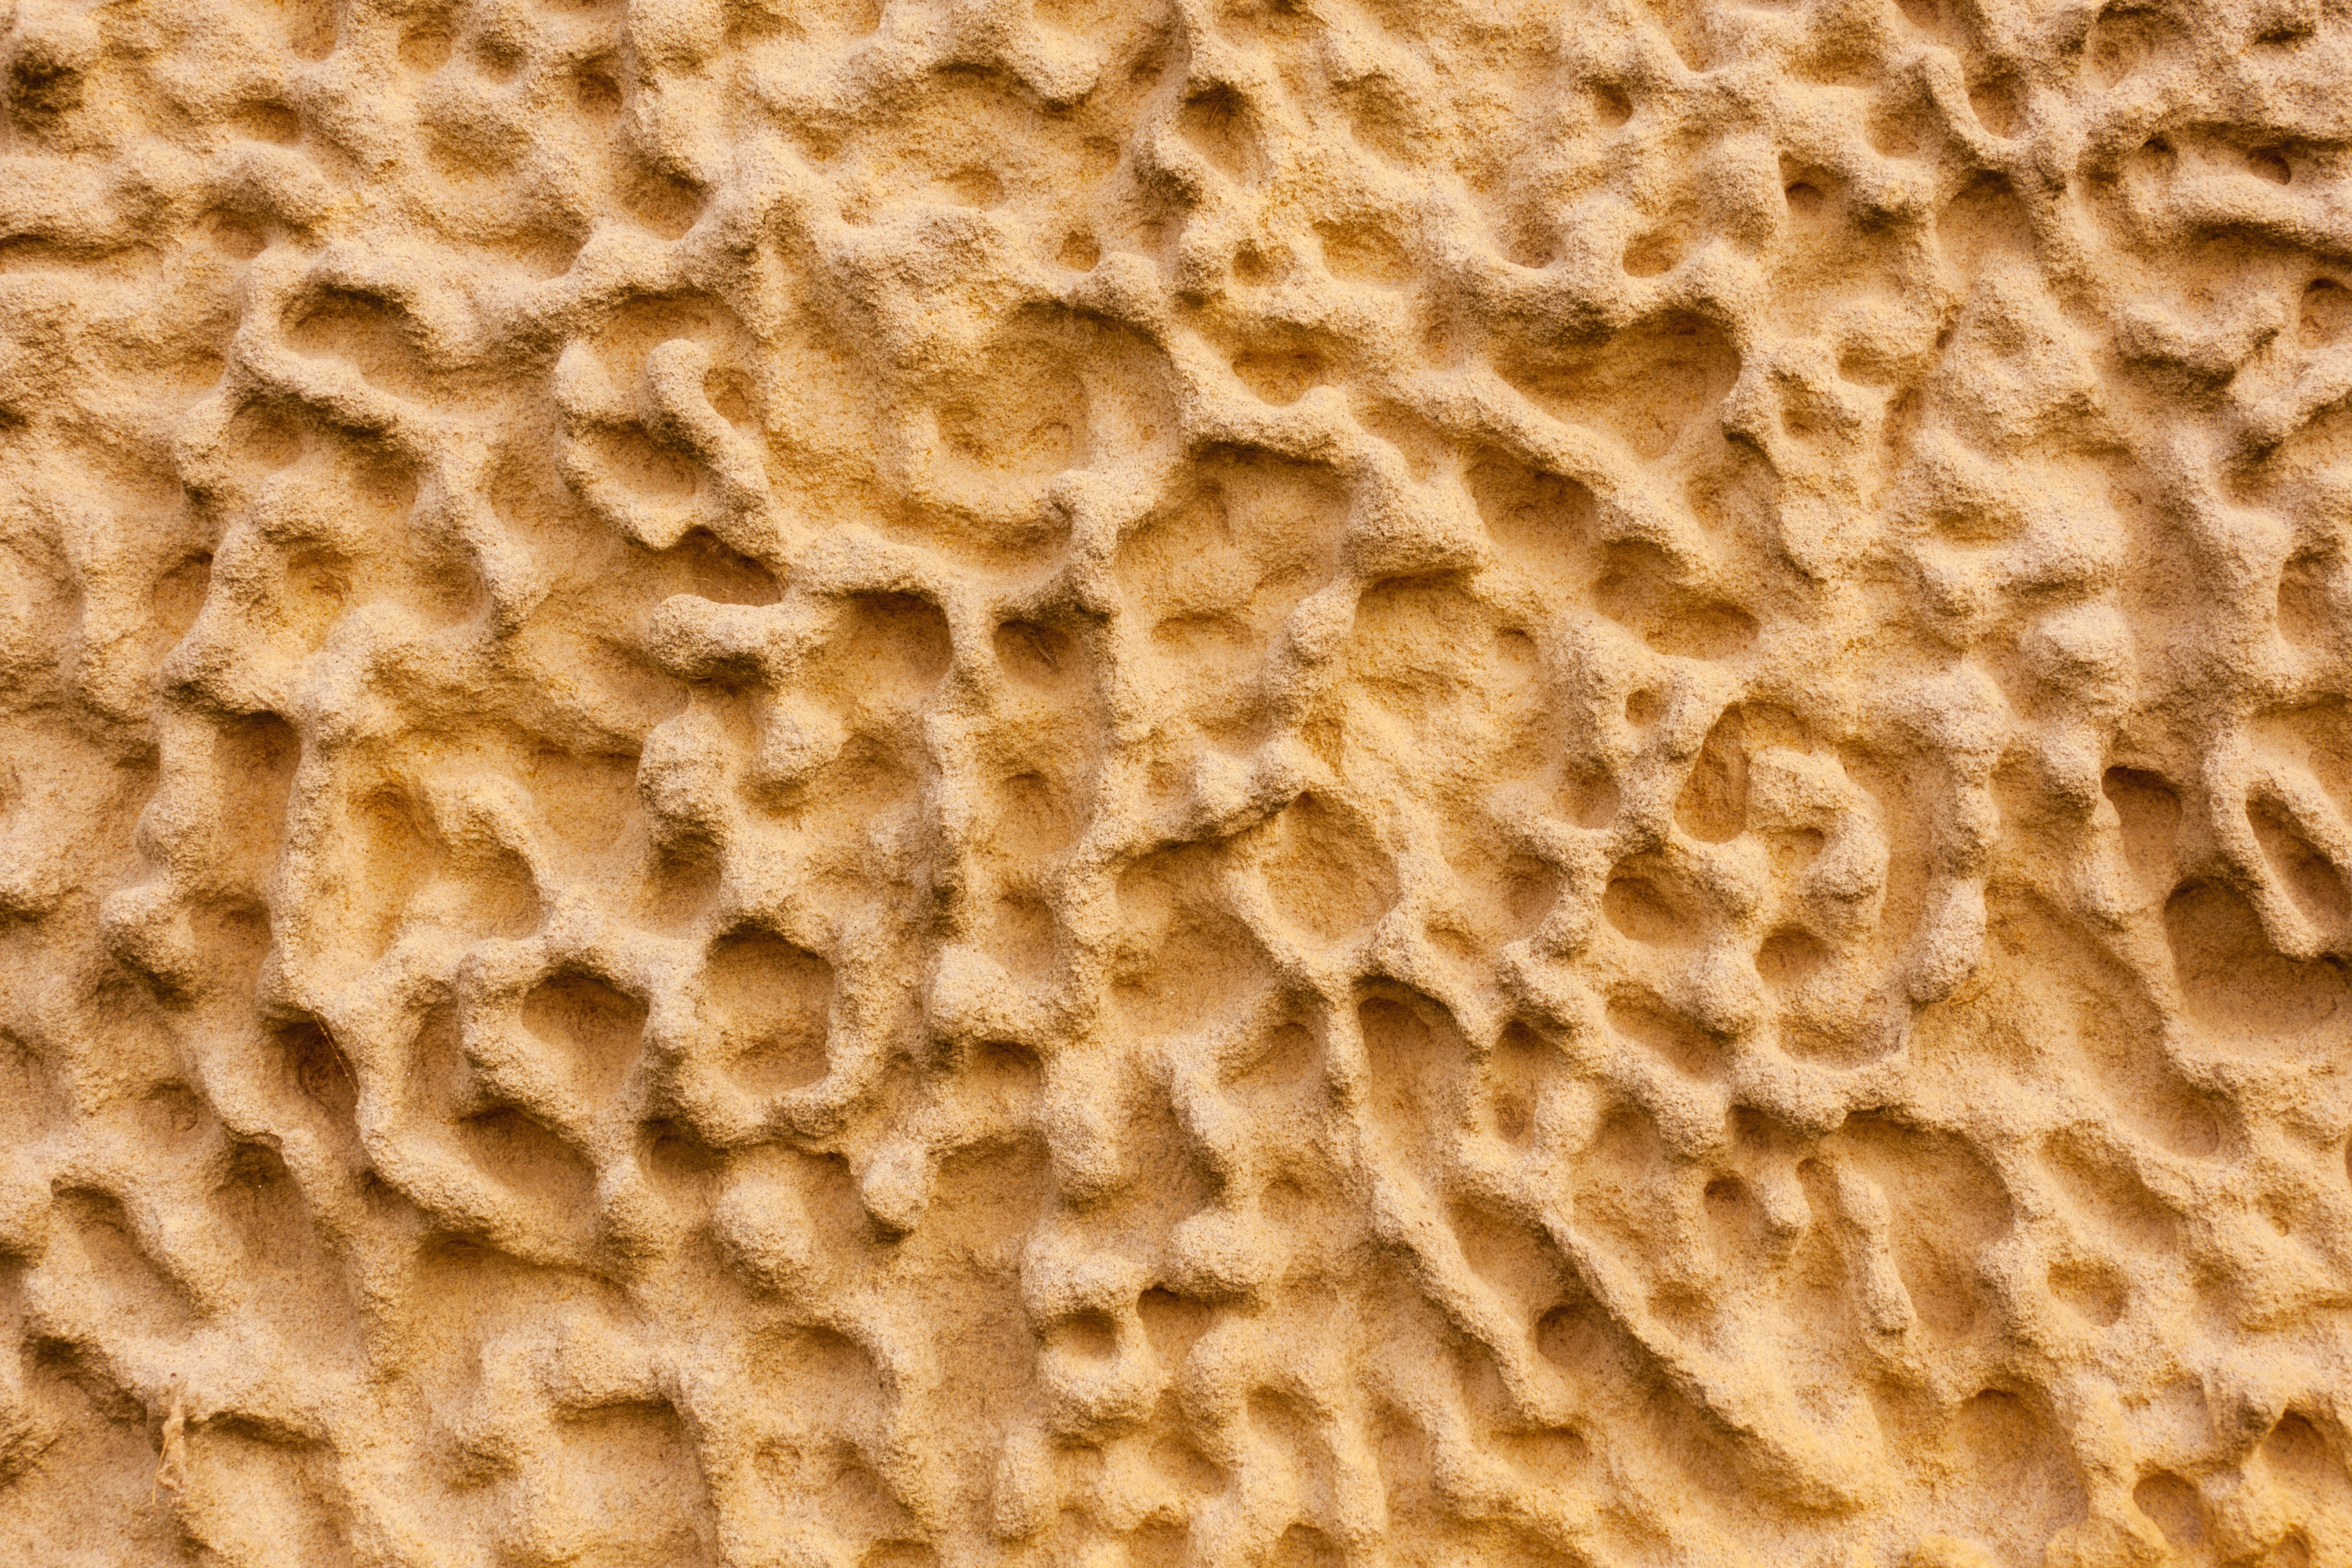
nature, sand, rock, abstract, structure, texture, wave, wall, sandstone, stone, fur, pattern, material, eroded, erosion, coral, invertebrate, close up, textile, background, geology, curves, wallpaper, flooring, grass family